30s

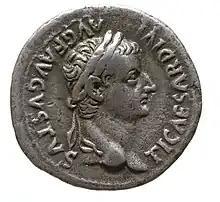
A denarius of Tiberius (r. 14–37). Due to a financial crisis that hit Rome in AD 33, coins such as these came in short supply.

Jesus was crucified early in the decade: his suffering and redemptive death would form central aspects of Christian theology concerning the doctrines of salvation and atonement. Peter the Apostle founded the Church of Antioch. Anti-Jewish riots broke out in Alexandria. A financial crisis hit Rome in AD 33.